Francesco Simonini

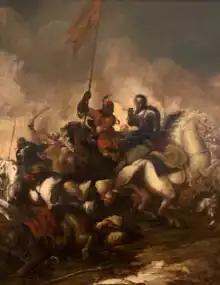
Turkish battle scene, XVIII century

Francesco Simonini (Parma, June 16, 1686 – Venice or Florence, after 1753) was an Italian painter.